John Goucher

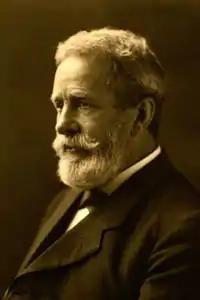

John Franklin Goucher ( ""; June 7, 1845 – July 19, 1922) was an American Methodist pastor and missionary and the namesake of Goucher College, formerly the Women's College of Baltimore City. He was one of the college's co-founders along with fellow clergyman John B. Van Meter and served as its second president.